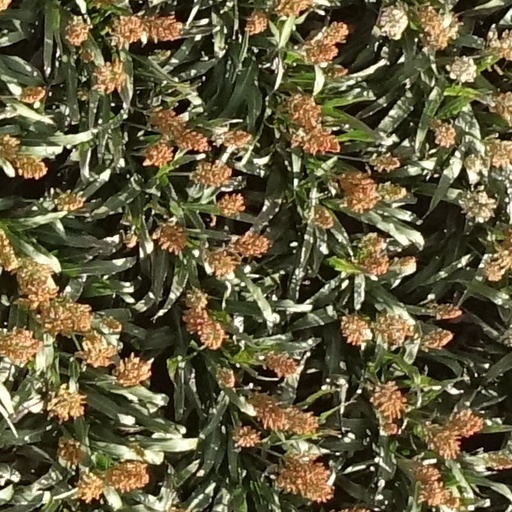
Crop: sorghum